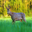
Label: deer